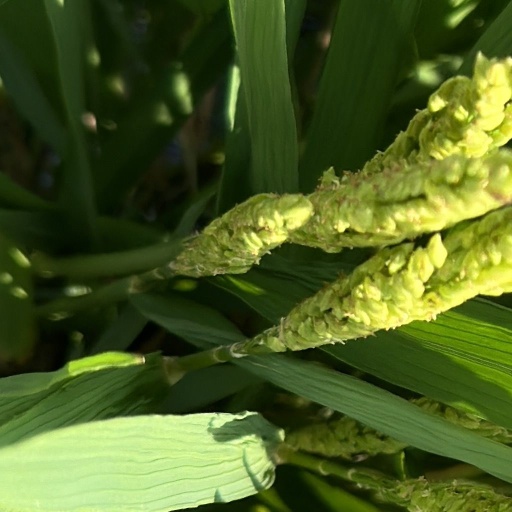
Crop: rice